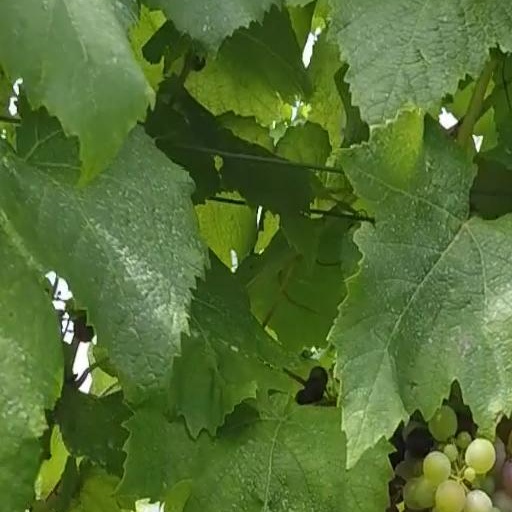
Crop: grape